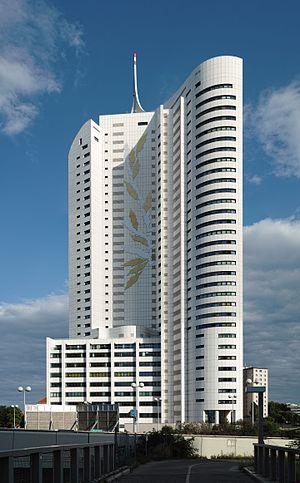
Le Hochhaus Neue Donau est un gratte-ciel de Vienne, en Autriche.
Ces listes classent les bâtiments de l'Union européenne qui ont une hauteur d'au moins 150 mètres, mesurée selon les standards habituels. Sont compris dans ces mesures les flèches et les éléments architecturaux, à l'exclusion des antennes radio. Pour les bâtiments existants, ce sont les hauteurs actuelles qui sont retenues dans ces classements. Cette liste inclut les bâtiments en construction qui ont déjà atteint leur hauteur finale.